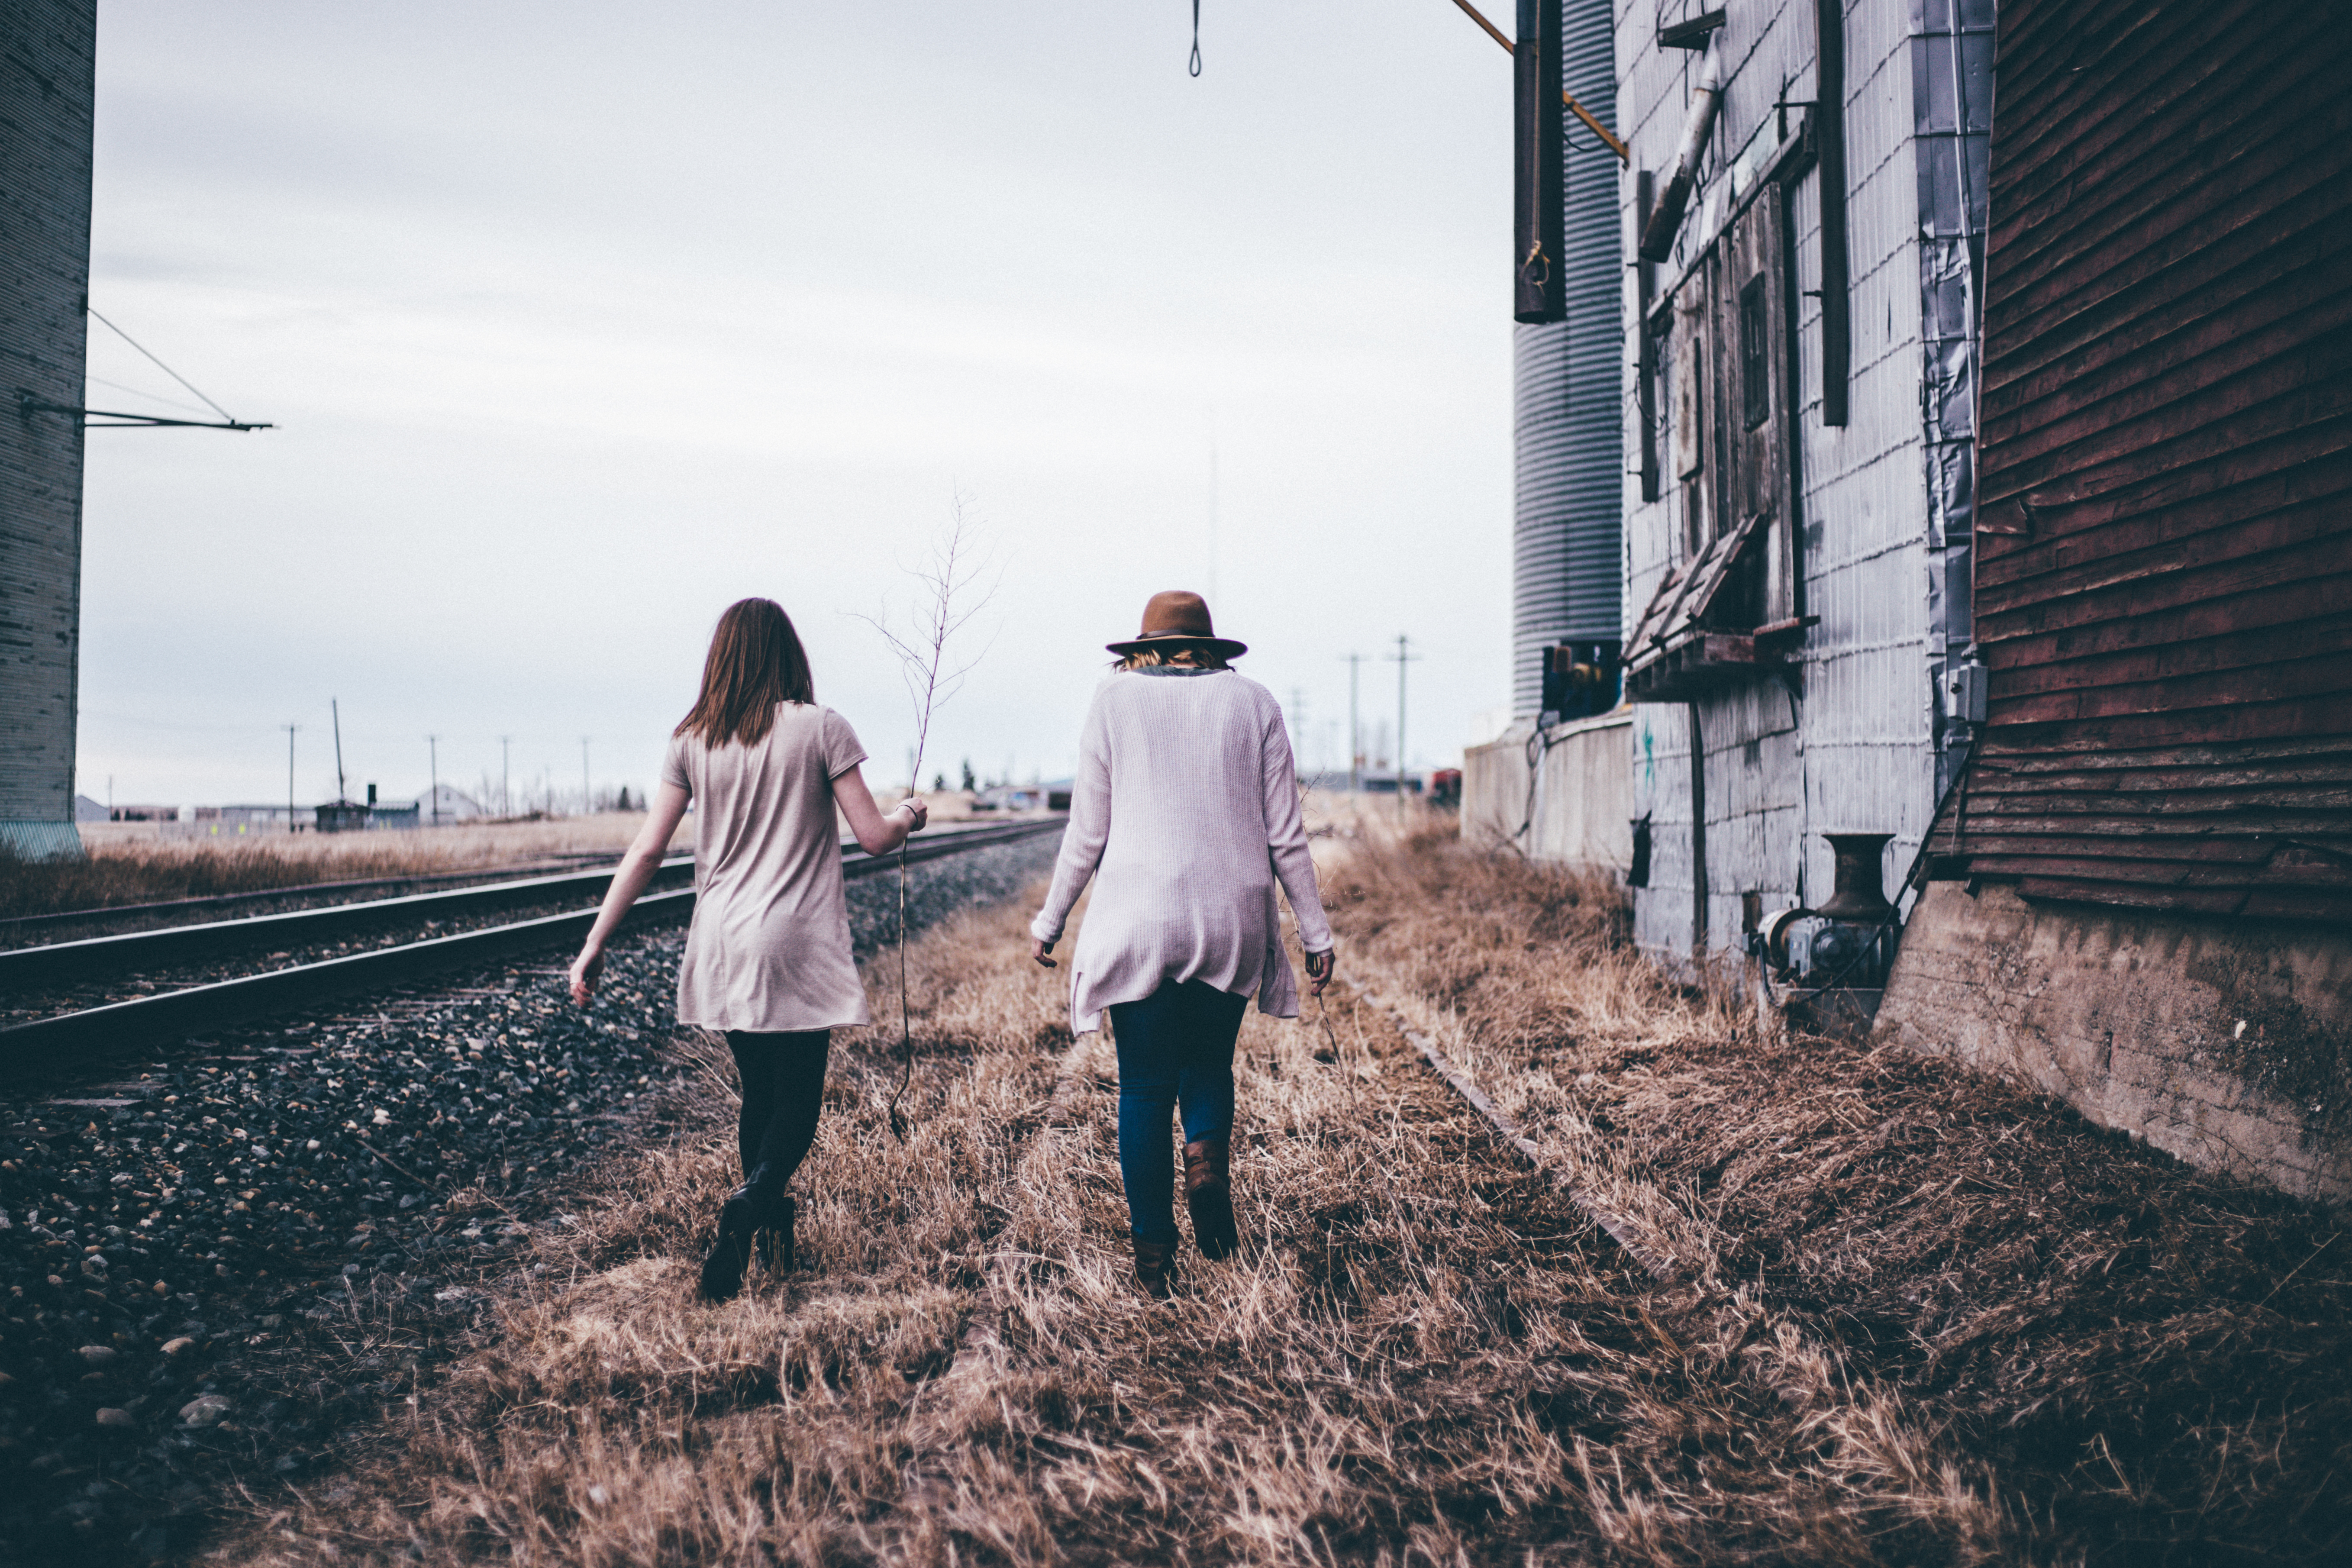
woman, road, street, photography, sunlight, morning, female, color, blue, friendship, lady, season, friend, photograph, snapshot